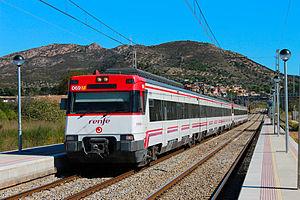
La gare de Vilajuïga est une gare ferroviaire espagnole située sur le territoire de la commune de Vilajuïga, dans la comarque de l'Alt Empordà en Catalogne.
La série 447 est une série d'automotrices électriques de banlieue de la Renfe.